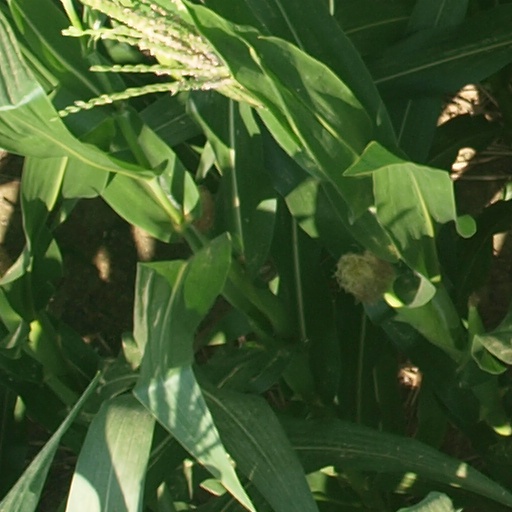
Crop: maize; corn